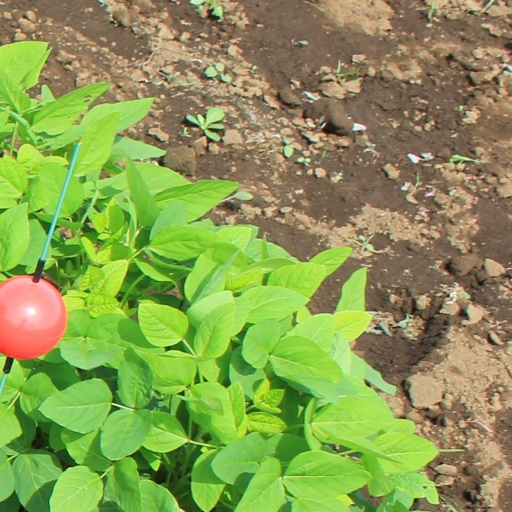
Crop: soybean